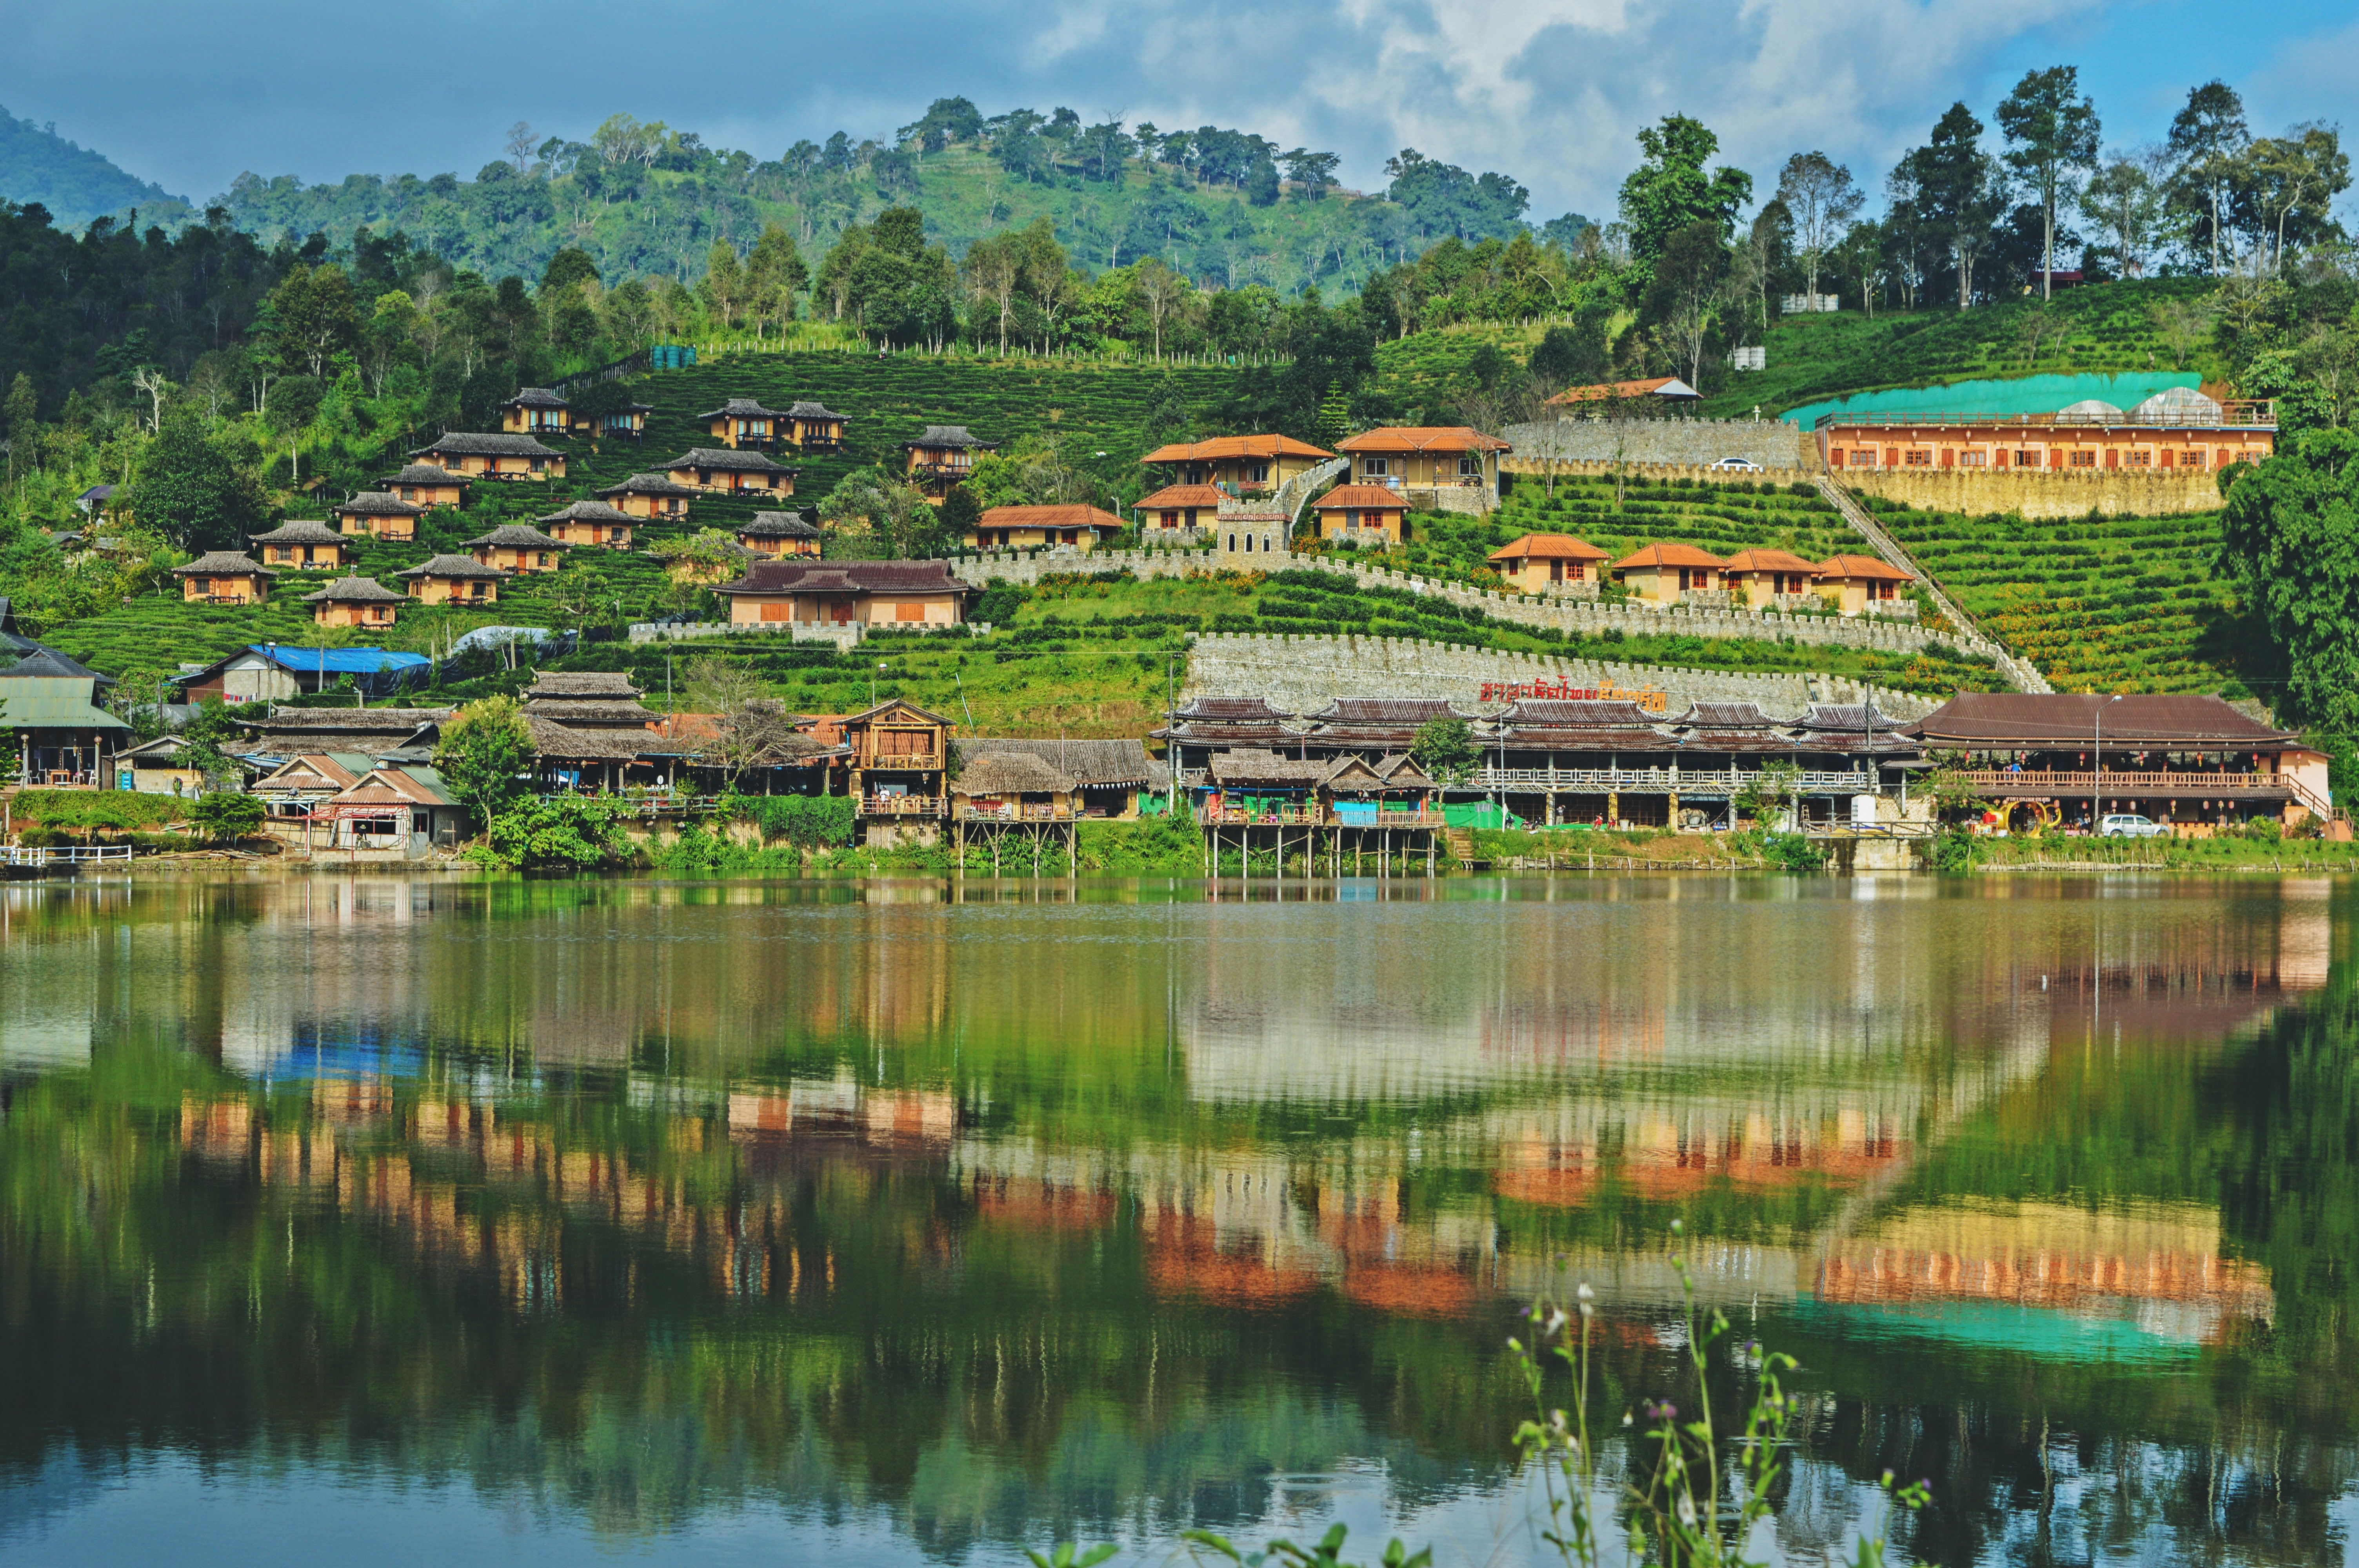
landscape, lake, pond, reflection, reservoir, agriculture, paddy field